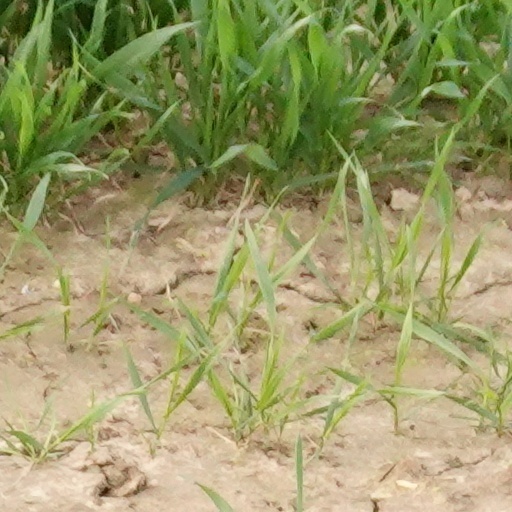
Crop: wheat